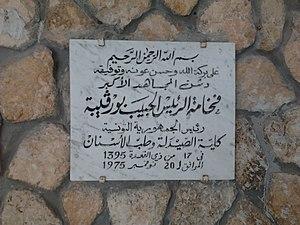
Au nom de Dieu le Clément, le Miséricordieux A inauguré par la bénédiction de dieu Le combattant suprême Son Excellence le président Habib Bourguiba, Le président de la république Tunisienne la faculté de pharmacie et de médecine dentaire de Monastir. C'etait le 17 Dhou Al Qiïda 1395 hégir/20 Novembre 1975
La faculté de médecine dentaire de Monastir ou FMDM est un établissement universitaire tunisien situé à Monastir.